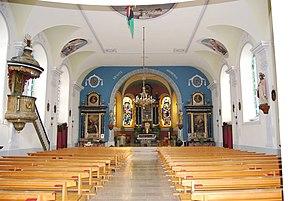
Autigny une localité et une commune suisse du canton de Fribourg, située dans le district de la Sarine.